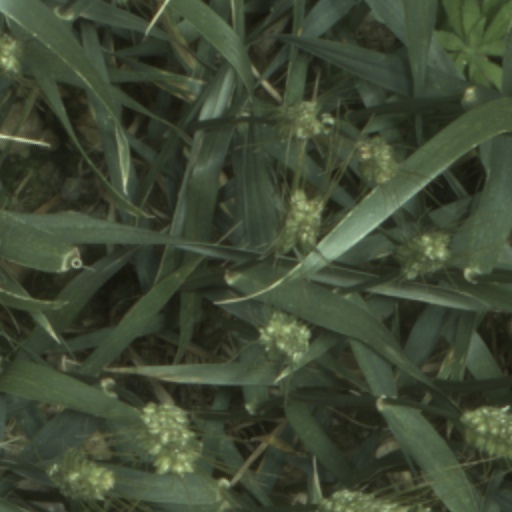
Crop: wheat